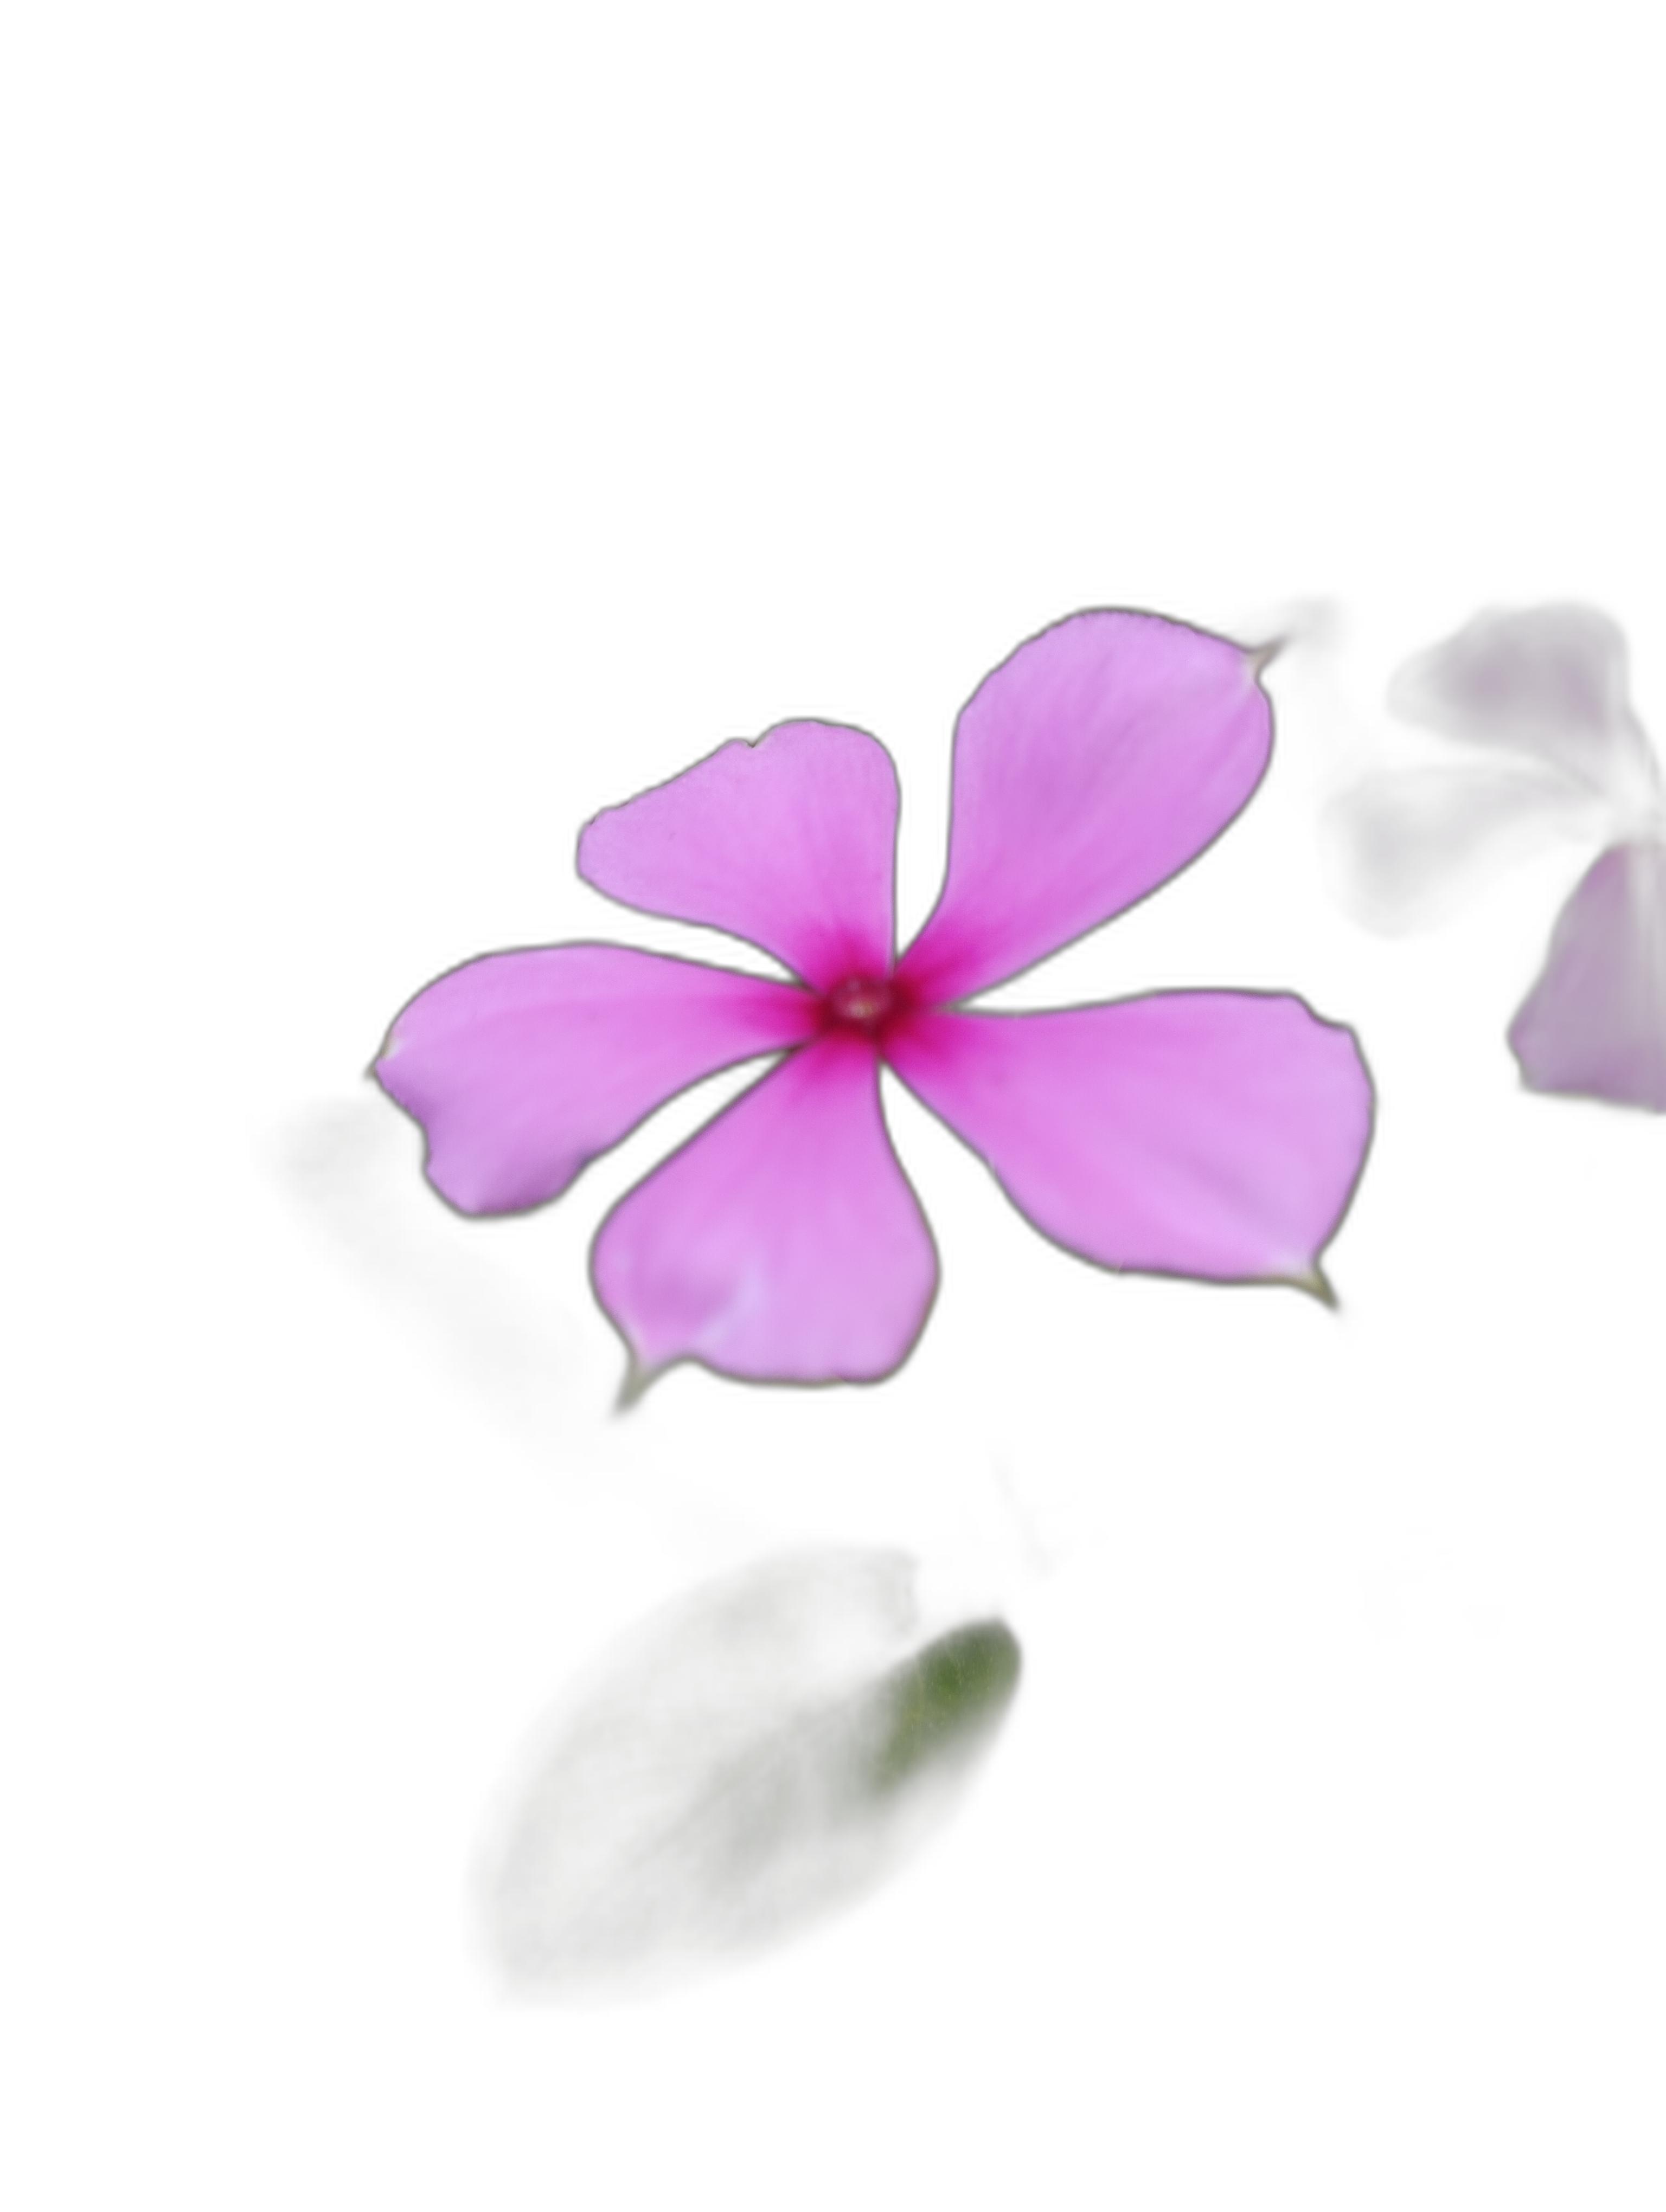
Label: Madagascar periwinkle